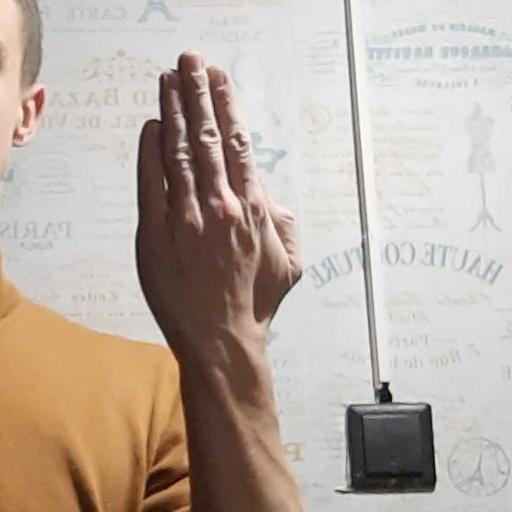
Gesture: stop_inverted